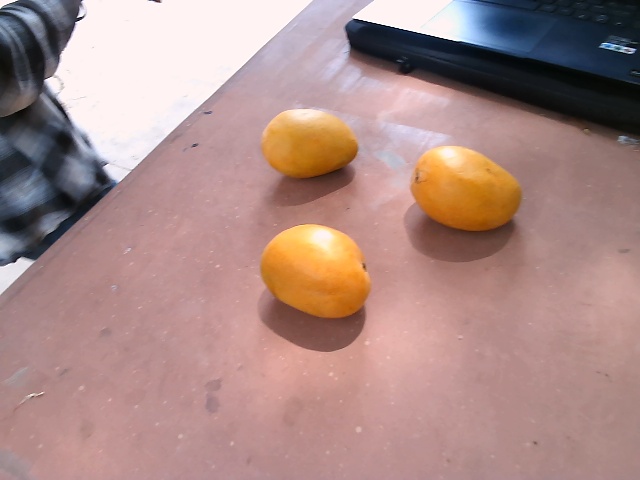
Label: Ripe_Mango